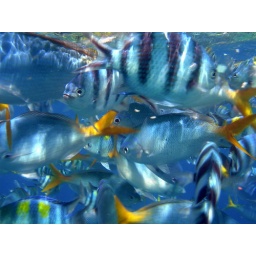
The crew decided to feed the fish whilst we were in the water snorkelling!